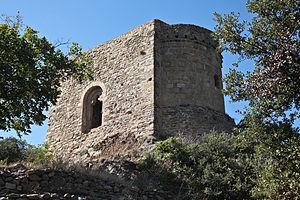
Église Saint-Valentin de Corts (dite aussi Tour de Corts) (Inscrit) This building is indexed in the Base Mérimée, a database of architectural heritage maintained by the French Ministry of Culture,